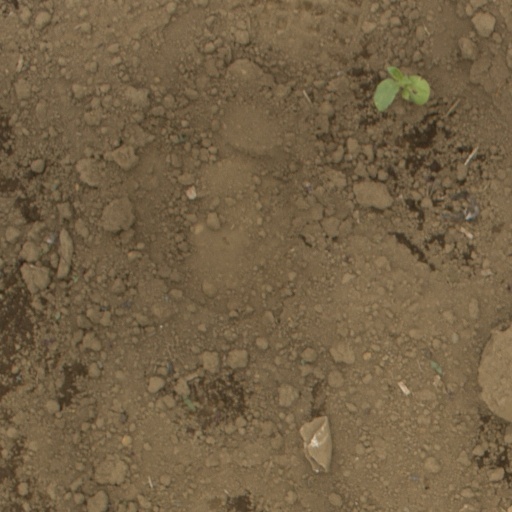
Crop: Jerusalem artichoke